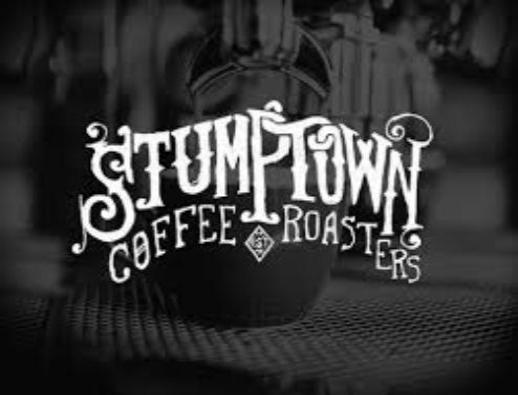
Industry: Food